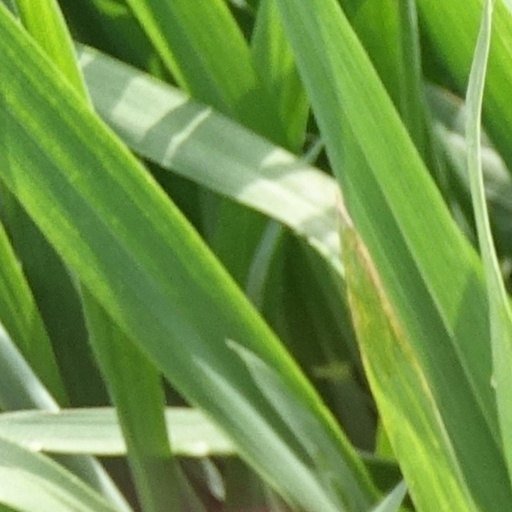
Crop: wheat